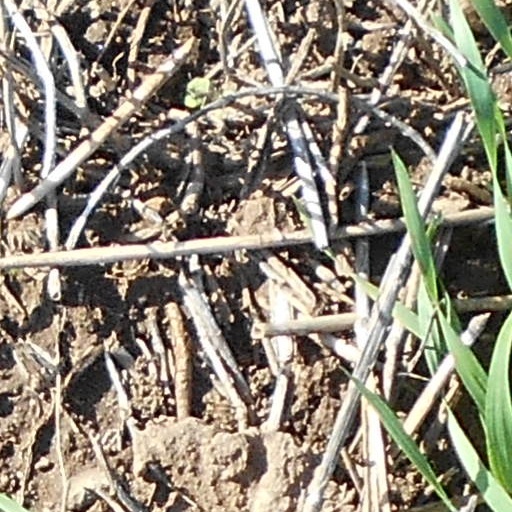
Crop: wheat